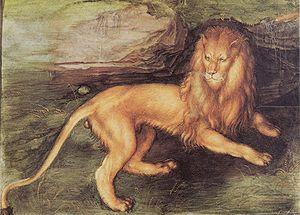
Le lion est l'un des félins les plus représentés dans l'art. Il figure dès le Paléolithique sur les peintures pariétales. Représentée sur les trônes des monarques ou gardant les temples, l'image du lion est étroitement liée à la royauté et à la protection durant l'Antiquité. Créature thérianthrope du temps de l'Égypte antique, il est le plus souvent représenté de manière réaliste dans les civilisations mésopotamiennes et gréco-romaine.
L’histoire de Venise repose sur un paradoxe : quelques îlots du nord-ouest de l'Adriatique, cernés par la vase, ont permis l'érection de la capitale d'un empire maritime et commercial, qui fut le plus grand port du Moyen Âge après Constantinople, dont elle dépendit à ses débuts. Placée au fond du golfe le plus profond de la Méditerranée, en bordure de deux grands fleuves italiens, le Pô et l'Adige qui conduit au col du Brenner, passage le plus bas des Alpes, la ville émerge au IXᵉ siècle. Elle bénéficie d'une situation privilégiée sur les routes d'échange avec le Saint-Empire romain germanique, l'empire byzantin et les empires musulmans. L'expansion prend forme au XIVᵉ siècle, via la Bourse du Rialto en plein air, où on échange des parts de navire, ce qui facilite le développement d'une flotte commerciale et le quadruplement de la superficie de l'Arsenal de Venise, mené par les autorités de la ville.
Le lion est un animal récurrent en symbolique, qui se retrouve par conséquent dans la fable, en héraldique, en sculpture et en peinture dans la civilisation occidentale.